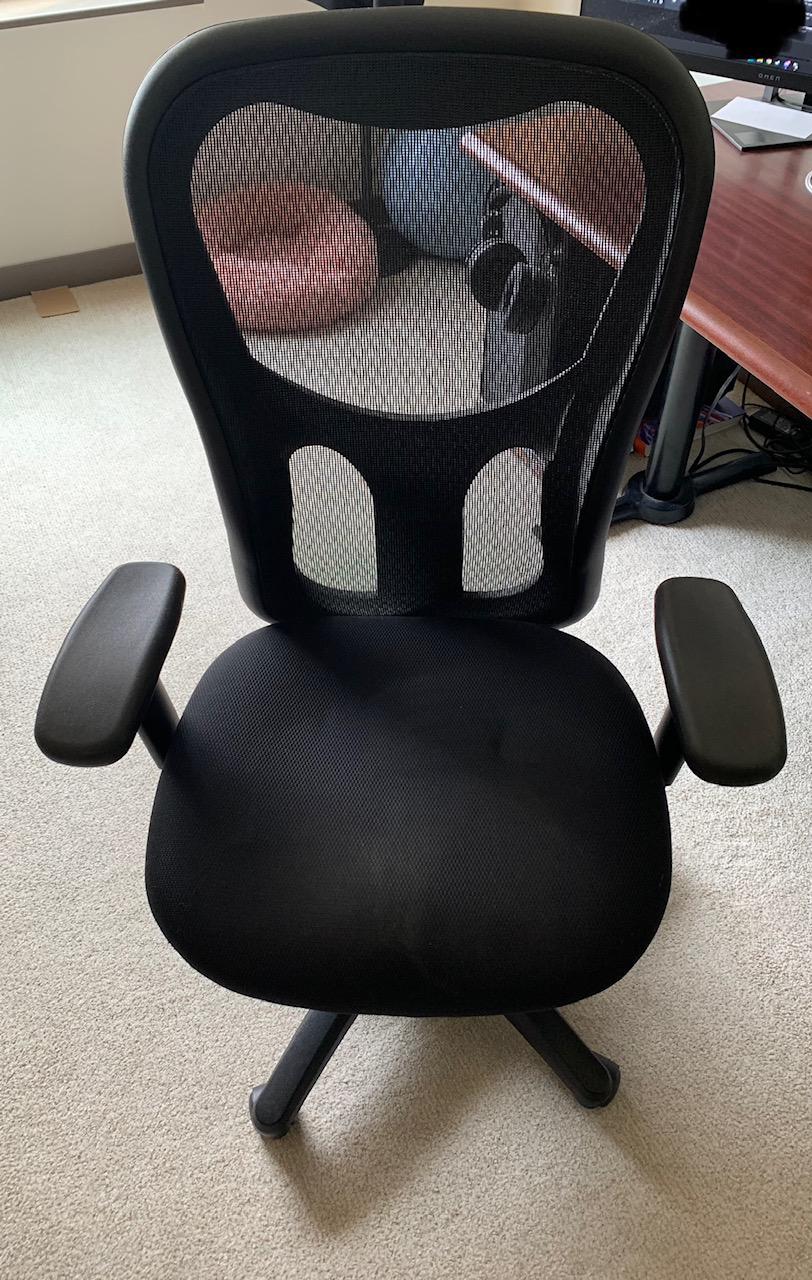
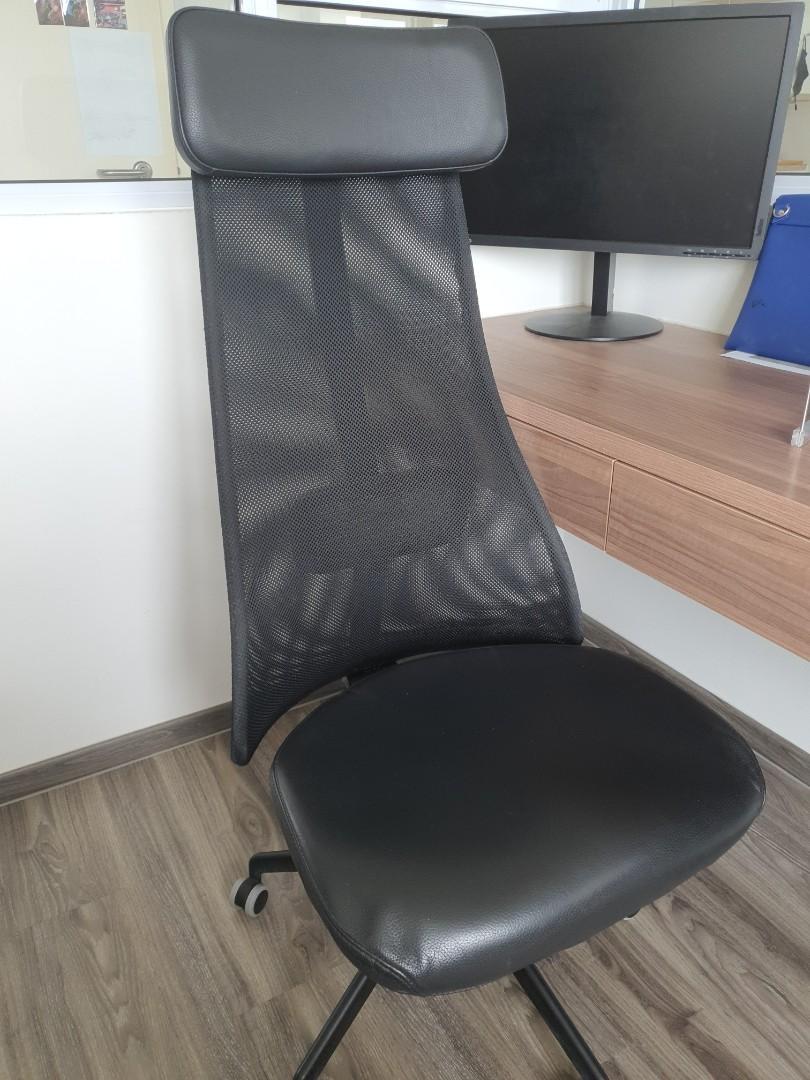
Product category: items_chair
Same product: no